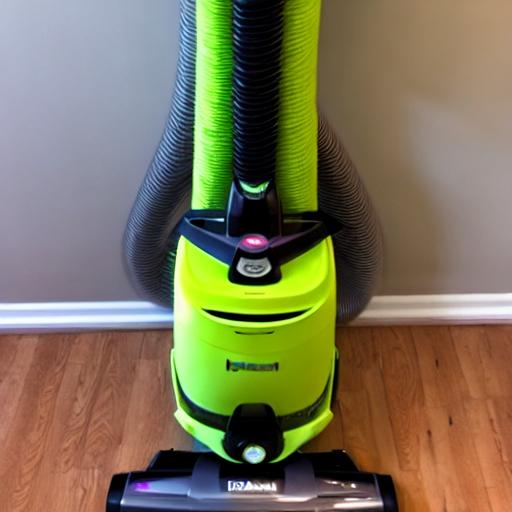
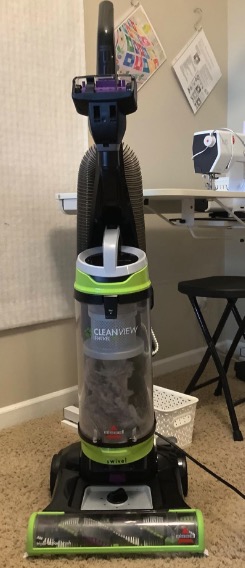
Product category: items_vacuum
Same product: no